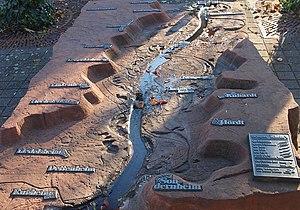
La correction du Rhin Supérieur, en allemand Rheinbegradigung, Rheinregulierung, Rheinkorrektur ou encore Rheinrektifikation, désigne les aménagements hydrauliques entrepris pour canaliser et rectifier le cours du Rhin Supérieur en France et en Allemagne dans le fossé rhénan. Ces travaux sont initiés en Allemagne entre 1817 et 1876 par l'ingénieur Johann Gottfried Tulla et poursuivis après lui, notamment par Max Honsell. Ils consistent à endiguer et rendre plus rectiligne le lit du fleuve, notamment en coupant de nombreux méandres entre Karlsruhe et Mayence, ceci dans le but de faciliter la navigation et de prévenir les crues. Le Rhin devient ainsi navigable jusqu'à Bâle, en Suisse, à partir de 1907.